Elevator

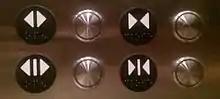
Dual door open and door close buttons, in an elevator with two sets of doors, found on a ThyssenKrupp elevator from the 2010s

The low mechanical complexity of hydraulic elevators in comparison to traction elevators makes them ideal for low-rise, low-traffic installations. They are less energy-efficient as the pump works against gravity to push the car and its passengers upwards; this energy is lost when the car descends on its own weight. The high current draw of the pump when starting up also places higher demands on a building's electrical system. There are also environmental concerns should the lifting cylinder leak fluid into the ground, hence the development of holeless hydraulic elevators, which also eliminate the need for a relatively deep hole in the bottom of the elevator shaft.